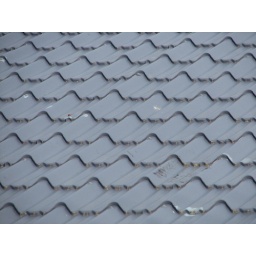
16 August 2007 - The pattern/profile of a roof of a house in Newtown.